Execution by firing squad

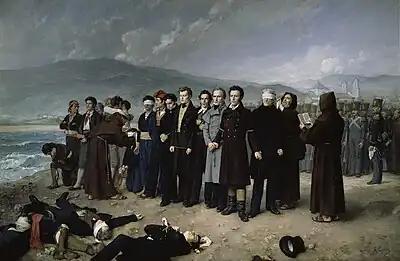
"Execution of Torrijos and his Companions on the Beach at Málaga" by Antonio Gisbert Pérez, in 1888 (Museo del Prado).

During the Mexican Independence War, several Independentist generals (such as Miguel Hidalgo and José María Morelos) were executed by Spanish firing squads. Also, Emperor Maximilian I of Mexico and two of his generals were executed in the Cerro de las Campanas after the Juaristas took control of Mexico in 1867. Manet immortalized the execution in a now-famous painting, "The Execution of Emperor Maximilian"; he painted at least three versions.